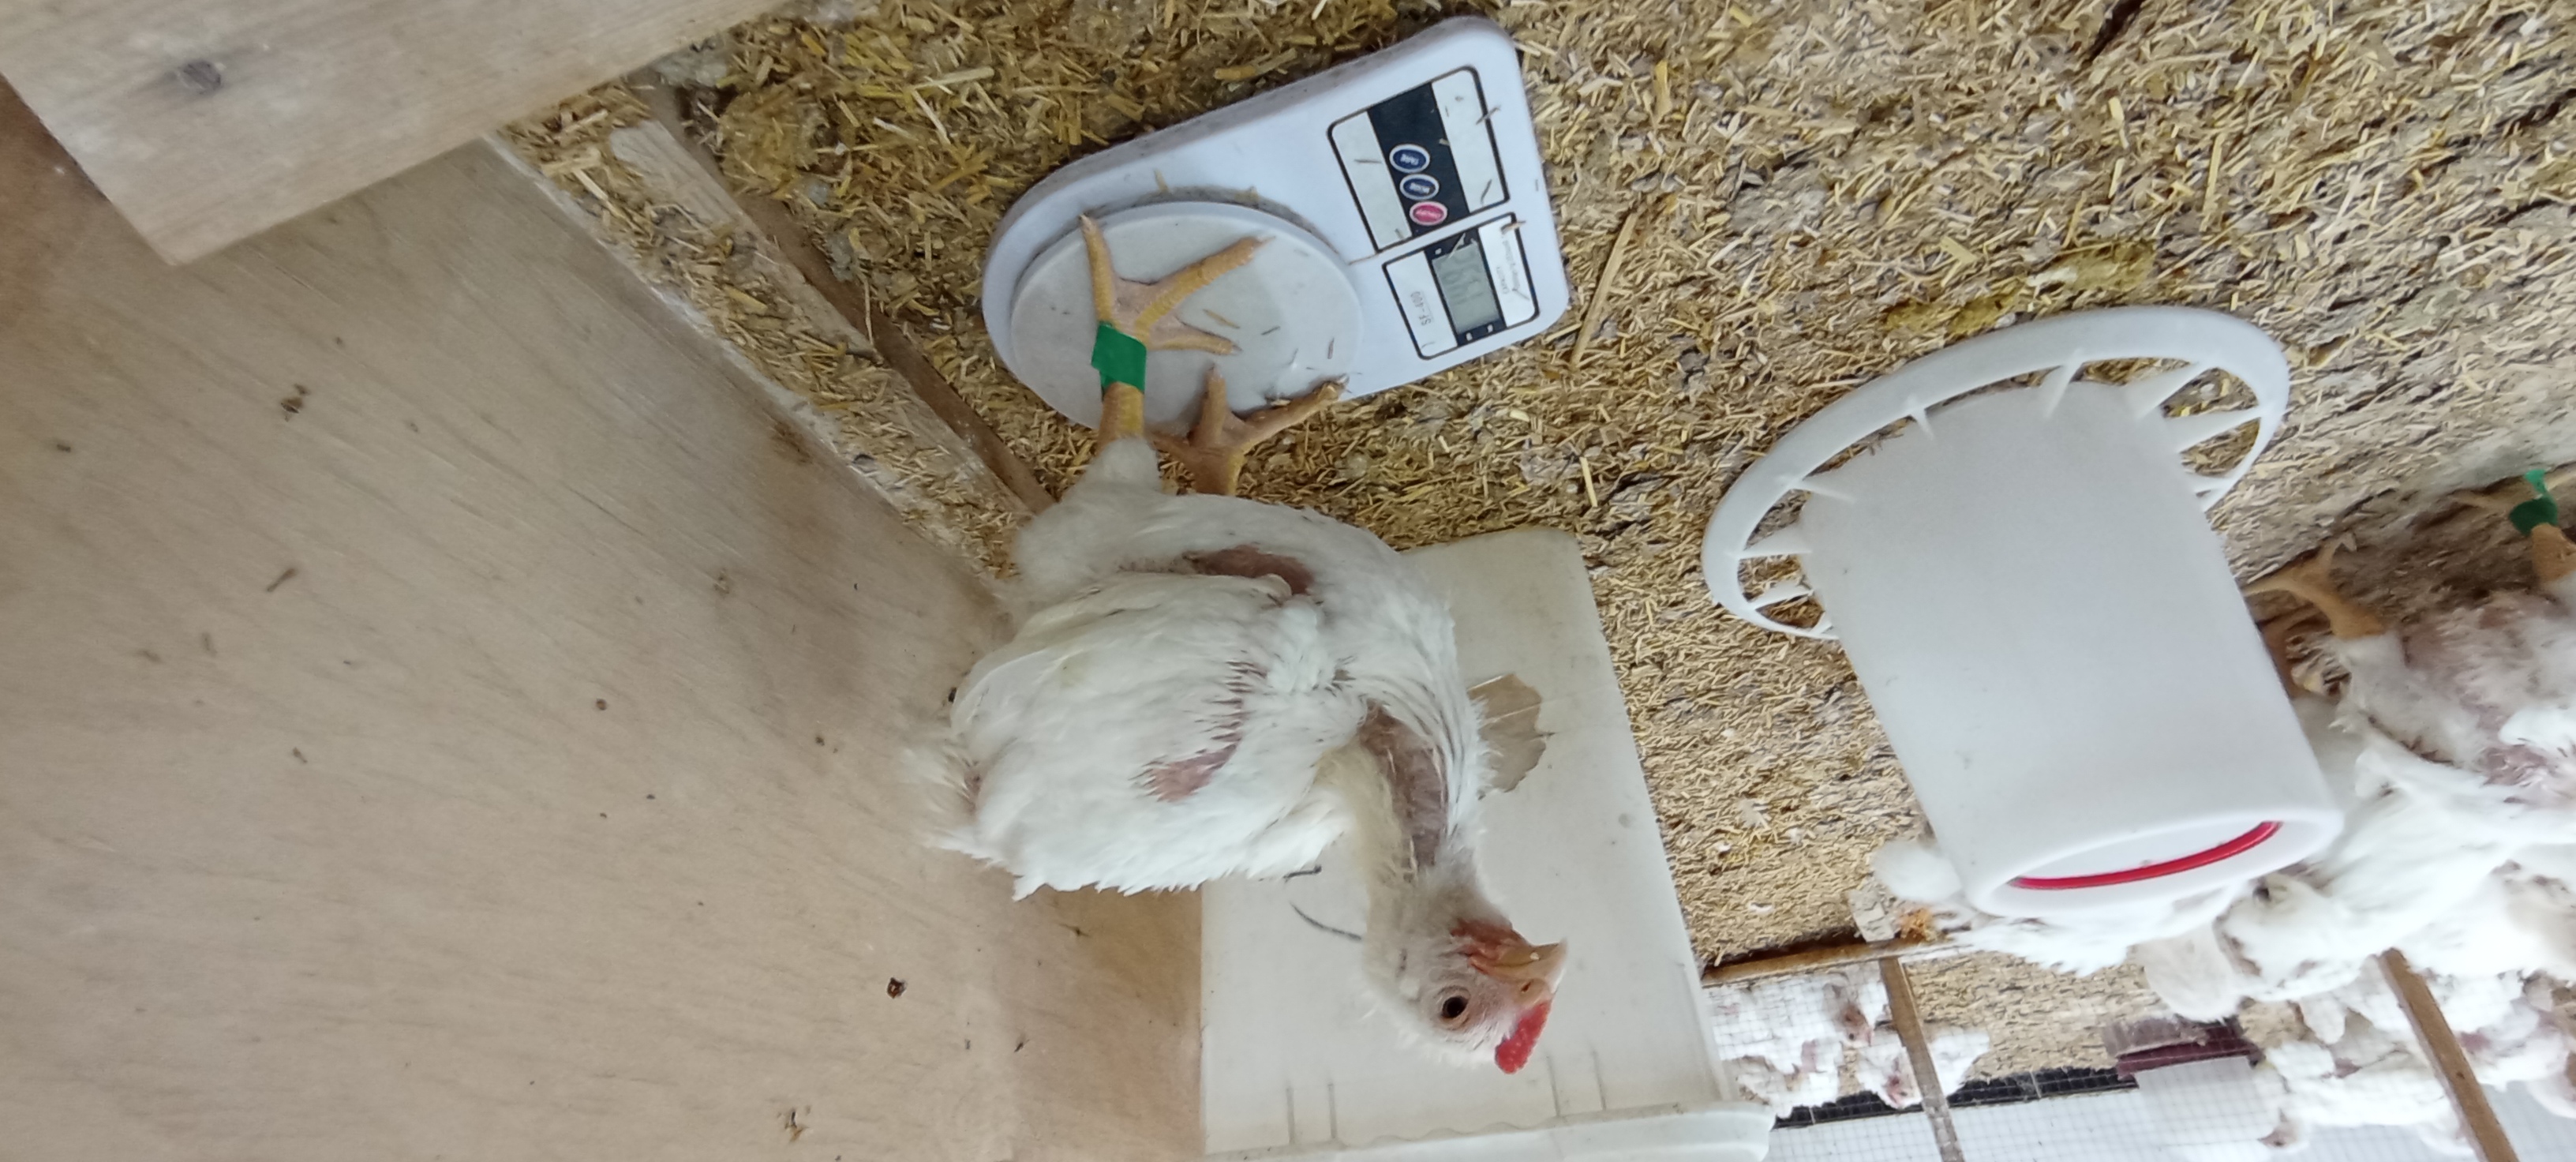
Weight: 1493 g